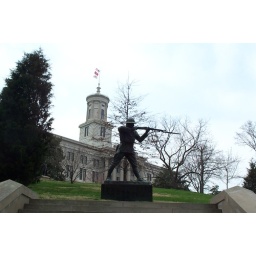
Tennessee state capitol building from the street in Nashville. Shot with Kodak DC3400, highest detail, in JPG format with no post-processing.